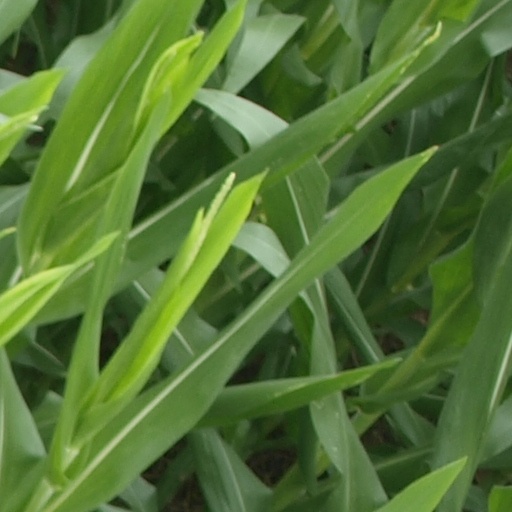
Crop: maize; corn